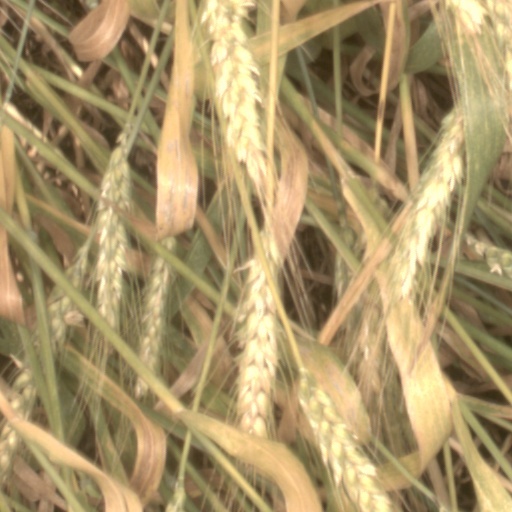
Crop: wheat